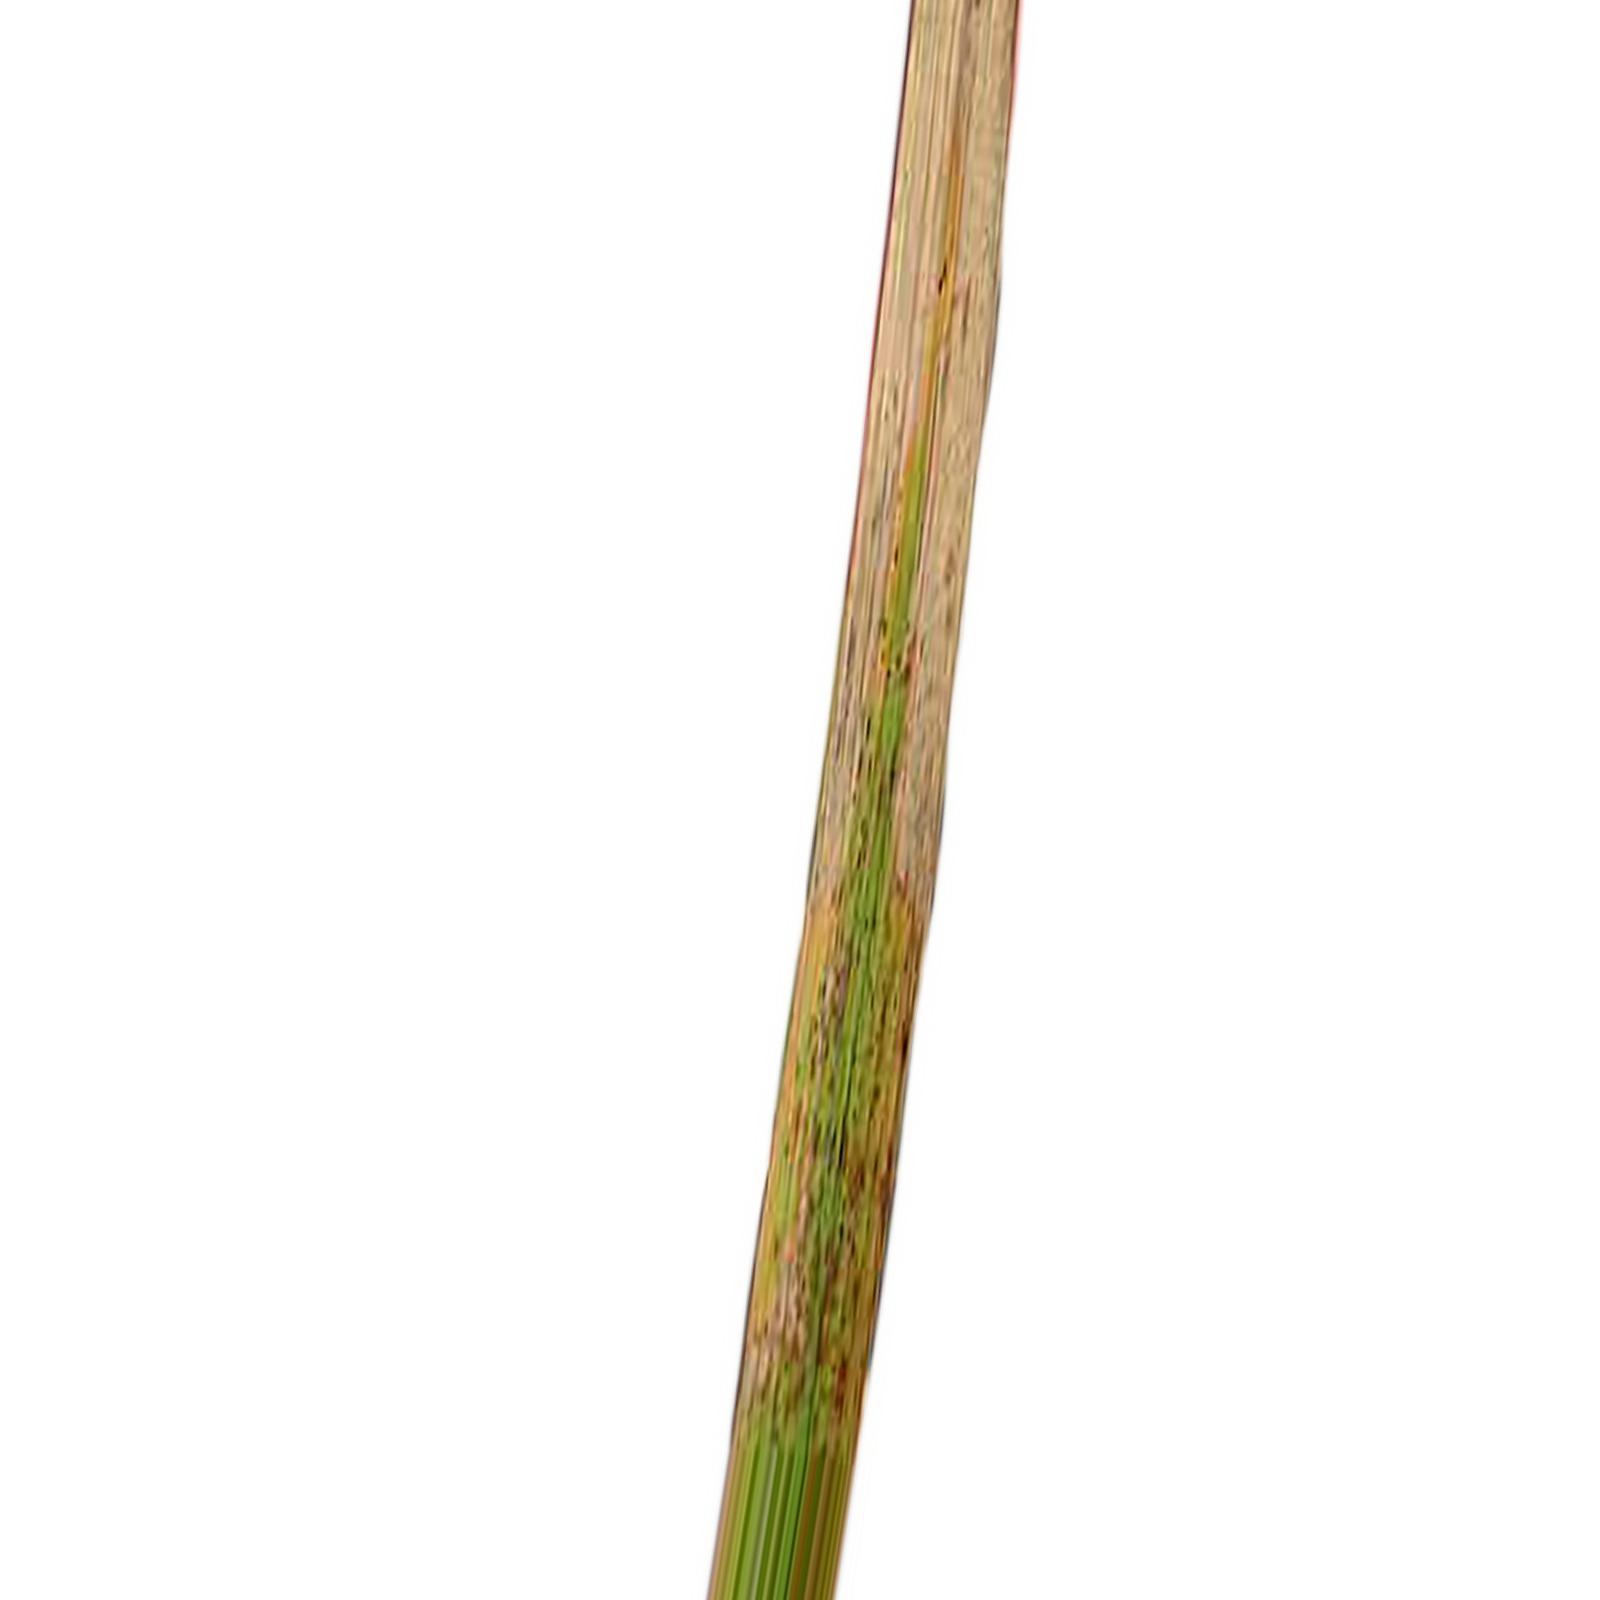
Nhãn: Bệnh Cháy lá ( Leaf scald )